Accuracy International Arctic Warfare

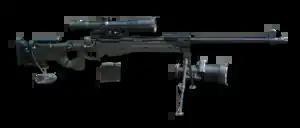
G22 of the German Army with an AICS 2.0 stock

The Accuracy International Chassis System (AICS) can be configured for various actions (all Accuracy International and some Remington 700 receivers), triggers, and other items. The AICS version for Remington 700 receivers was introduced in 1999. U.S. distributors started selling AICS chassis systems in late 2012 for Savage Arms' Model 10 series of precision long range rifles. These Savage Arms rifles are primarily for the law enforcement applications. There are three variants of AICS chassis system. The basic variant is the AICS 1.0 with a fixed cheek-piece. The AICS 1.5 variant has a fully adjustable cheek-piece. The AICS 2.0 is a folding stock that reduces the rifle's overall length by when folded and adds to the rifle's total weight. The AICS 1.5 and 2.0 both have cheek-piece design that adjusts sideways and for height for optimal cheek position when using night vision equipment, or telescopic sights with large objective lenses. There is also a quick-adjust cheek-piece option that has a spring-loaded cheek-piece in conjunction with a quick-adjust butt plate.